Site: brandenburg
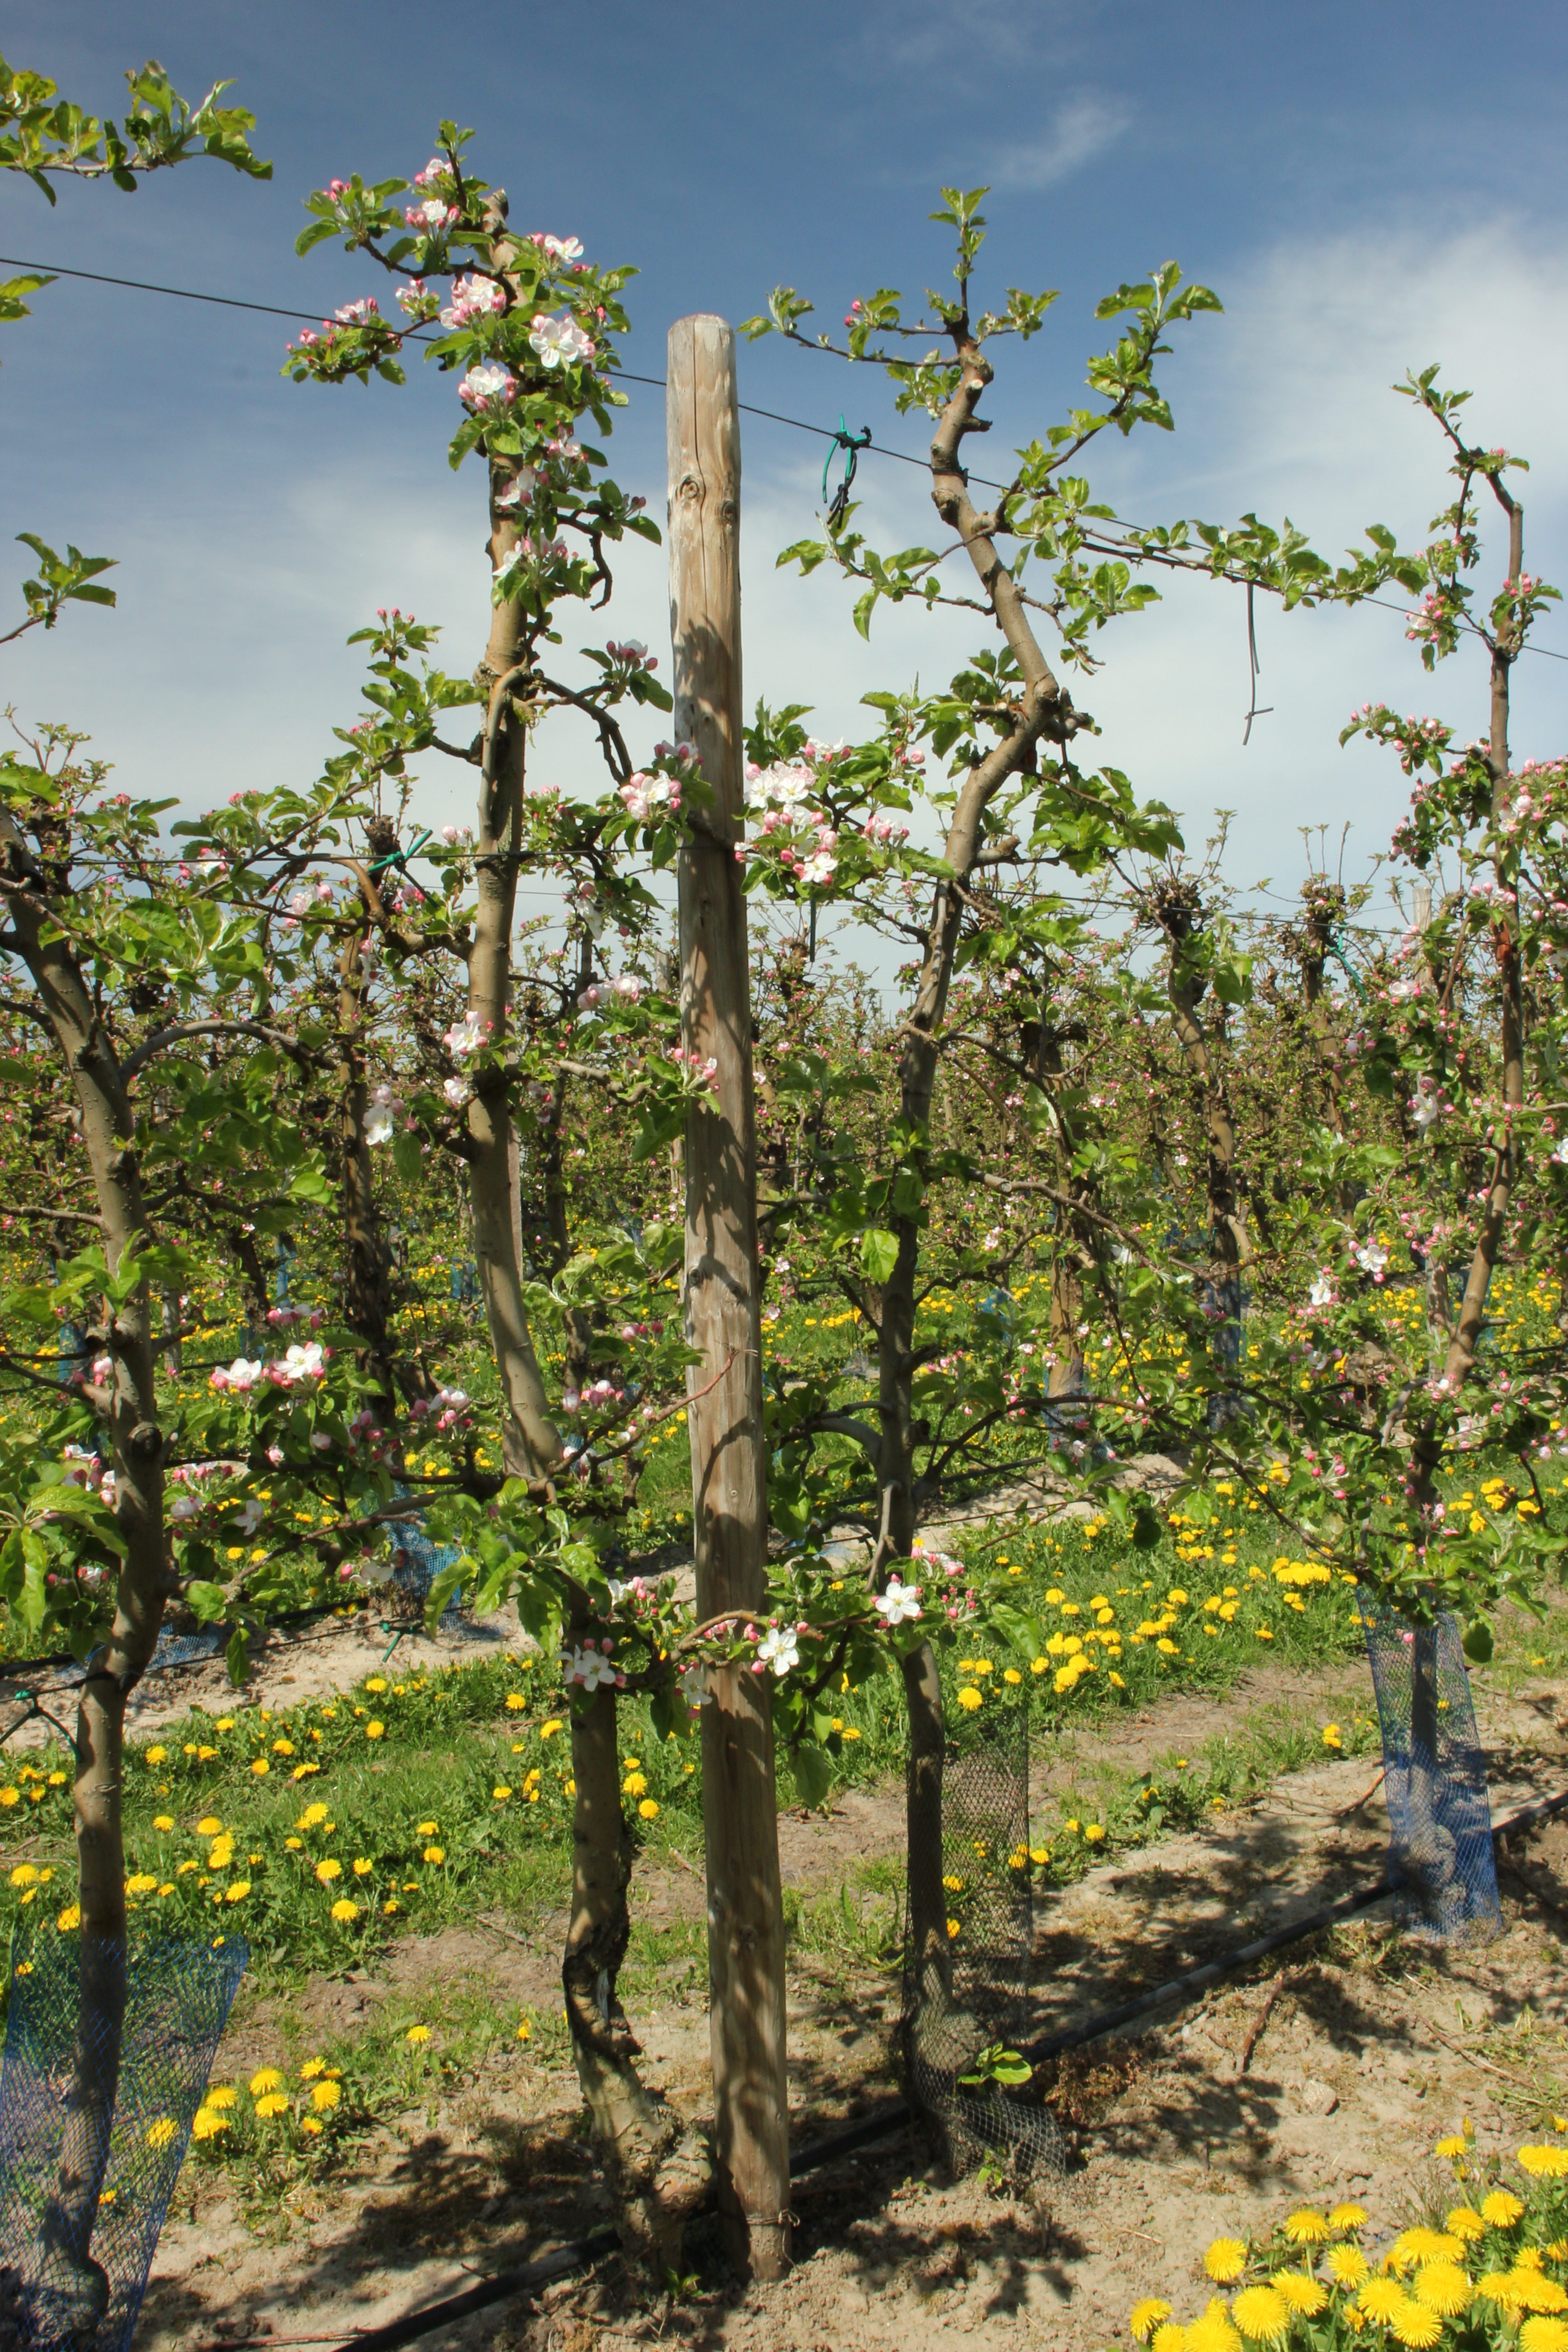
Growth stage (BBCH 57): Inflorescence emergence